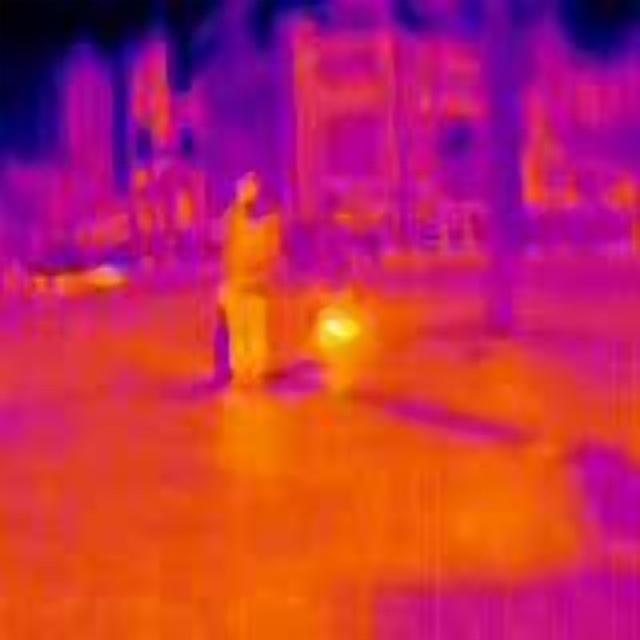
Detected objects:
label: person